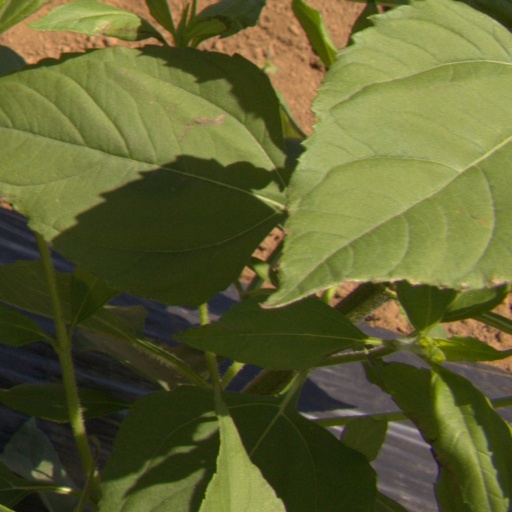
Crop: Jerusalem artichoke